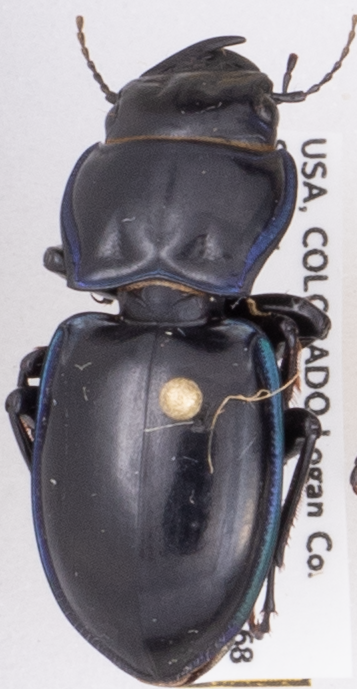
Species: Pasimachus elongatus
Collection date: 2020-07-01
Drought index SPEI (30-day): -1.444
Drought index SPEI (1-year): -1.172
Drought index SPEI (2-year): -0.288